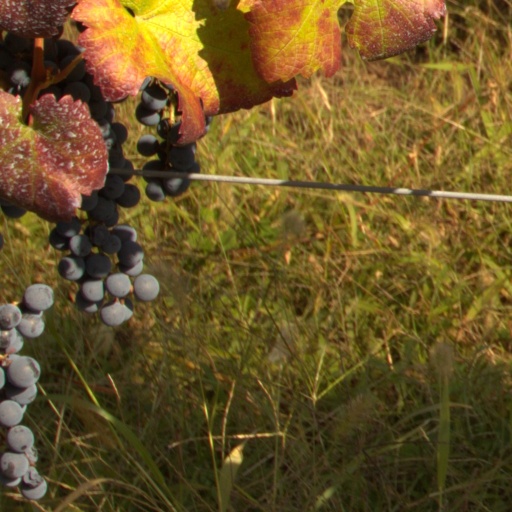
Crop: grape